Angelina Jolie

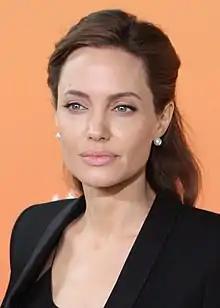
Jolie at the Global Summit to End Sexual Violence in Conflict in 2014

Jolie has also advocated for children's education. Since its founding at the Clinton Global Initiative's annual meeting in September 2007, she has co-chaired the Education Partnership for Children of Conflict, which provides policy and funding to education programs for children in conflict-affected regions. In its first year, the partnership supported education projects for Iraqi refugee children, youth affected by the Darfur conflict, and girls in rural Afghanistan, among other affected groups. The partnership has worked closely with the Council on Foreign Relations' Center for Universal Education—founded by the partnership's co-chair, noted economist Gene Sperling—to establish education policies, which resulted in recommendations made to UN agencies, G8 development agencies, and the World Bank. Since April 2013, all proceeds from Jolie's high-end jewelry collection, Style of Jolie, have benefited the partnership's work. Jolie additionally launched the Malala Fund, a grant system established by Pakistani education activist Malala Yousafzai, at the 2013 Women in the World Summit; she personally contributed over $200,000 to the cause.